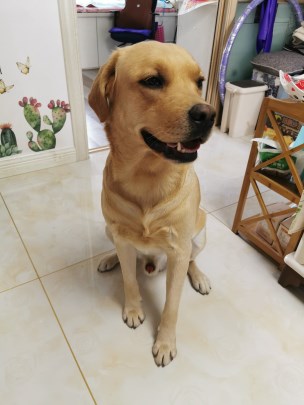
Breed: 3580-n000122-Labrador_retriever